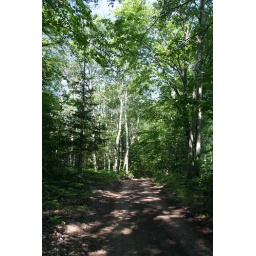
the road around the lake